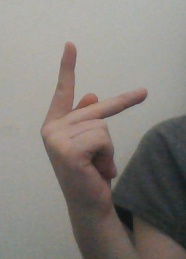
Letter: dha